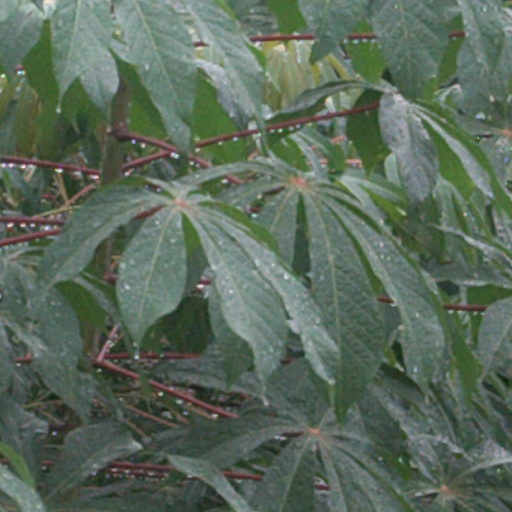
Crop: cassava